Mehboob Ki Mehndi

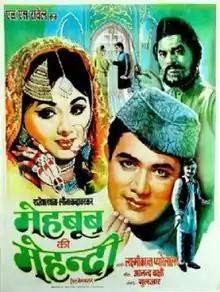

Mehboob Ki Mehndi is a 1971 Indian Hindi-language romantic musical film produced and directed by H. S. Rawail. The film stars Rajesh Khanna and Leena Chandavarkar. The music is by Laxmikant Pyarelal with lyrics by Anand Bakshi.